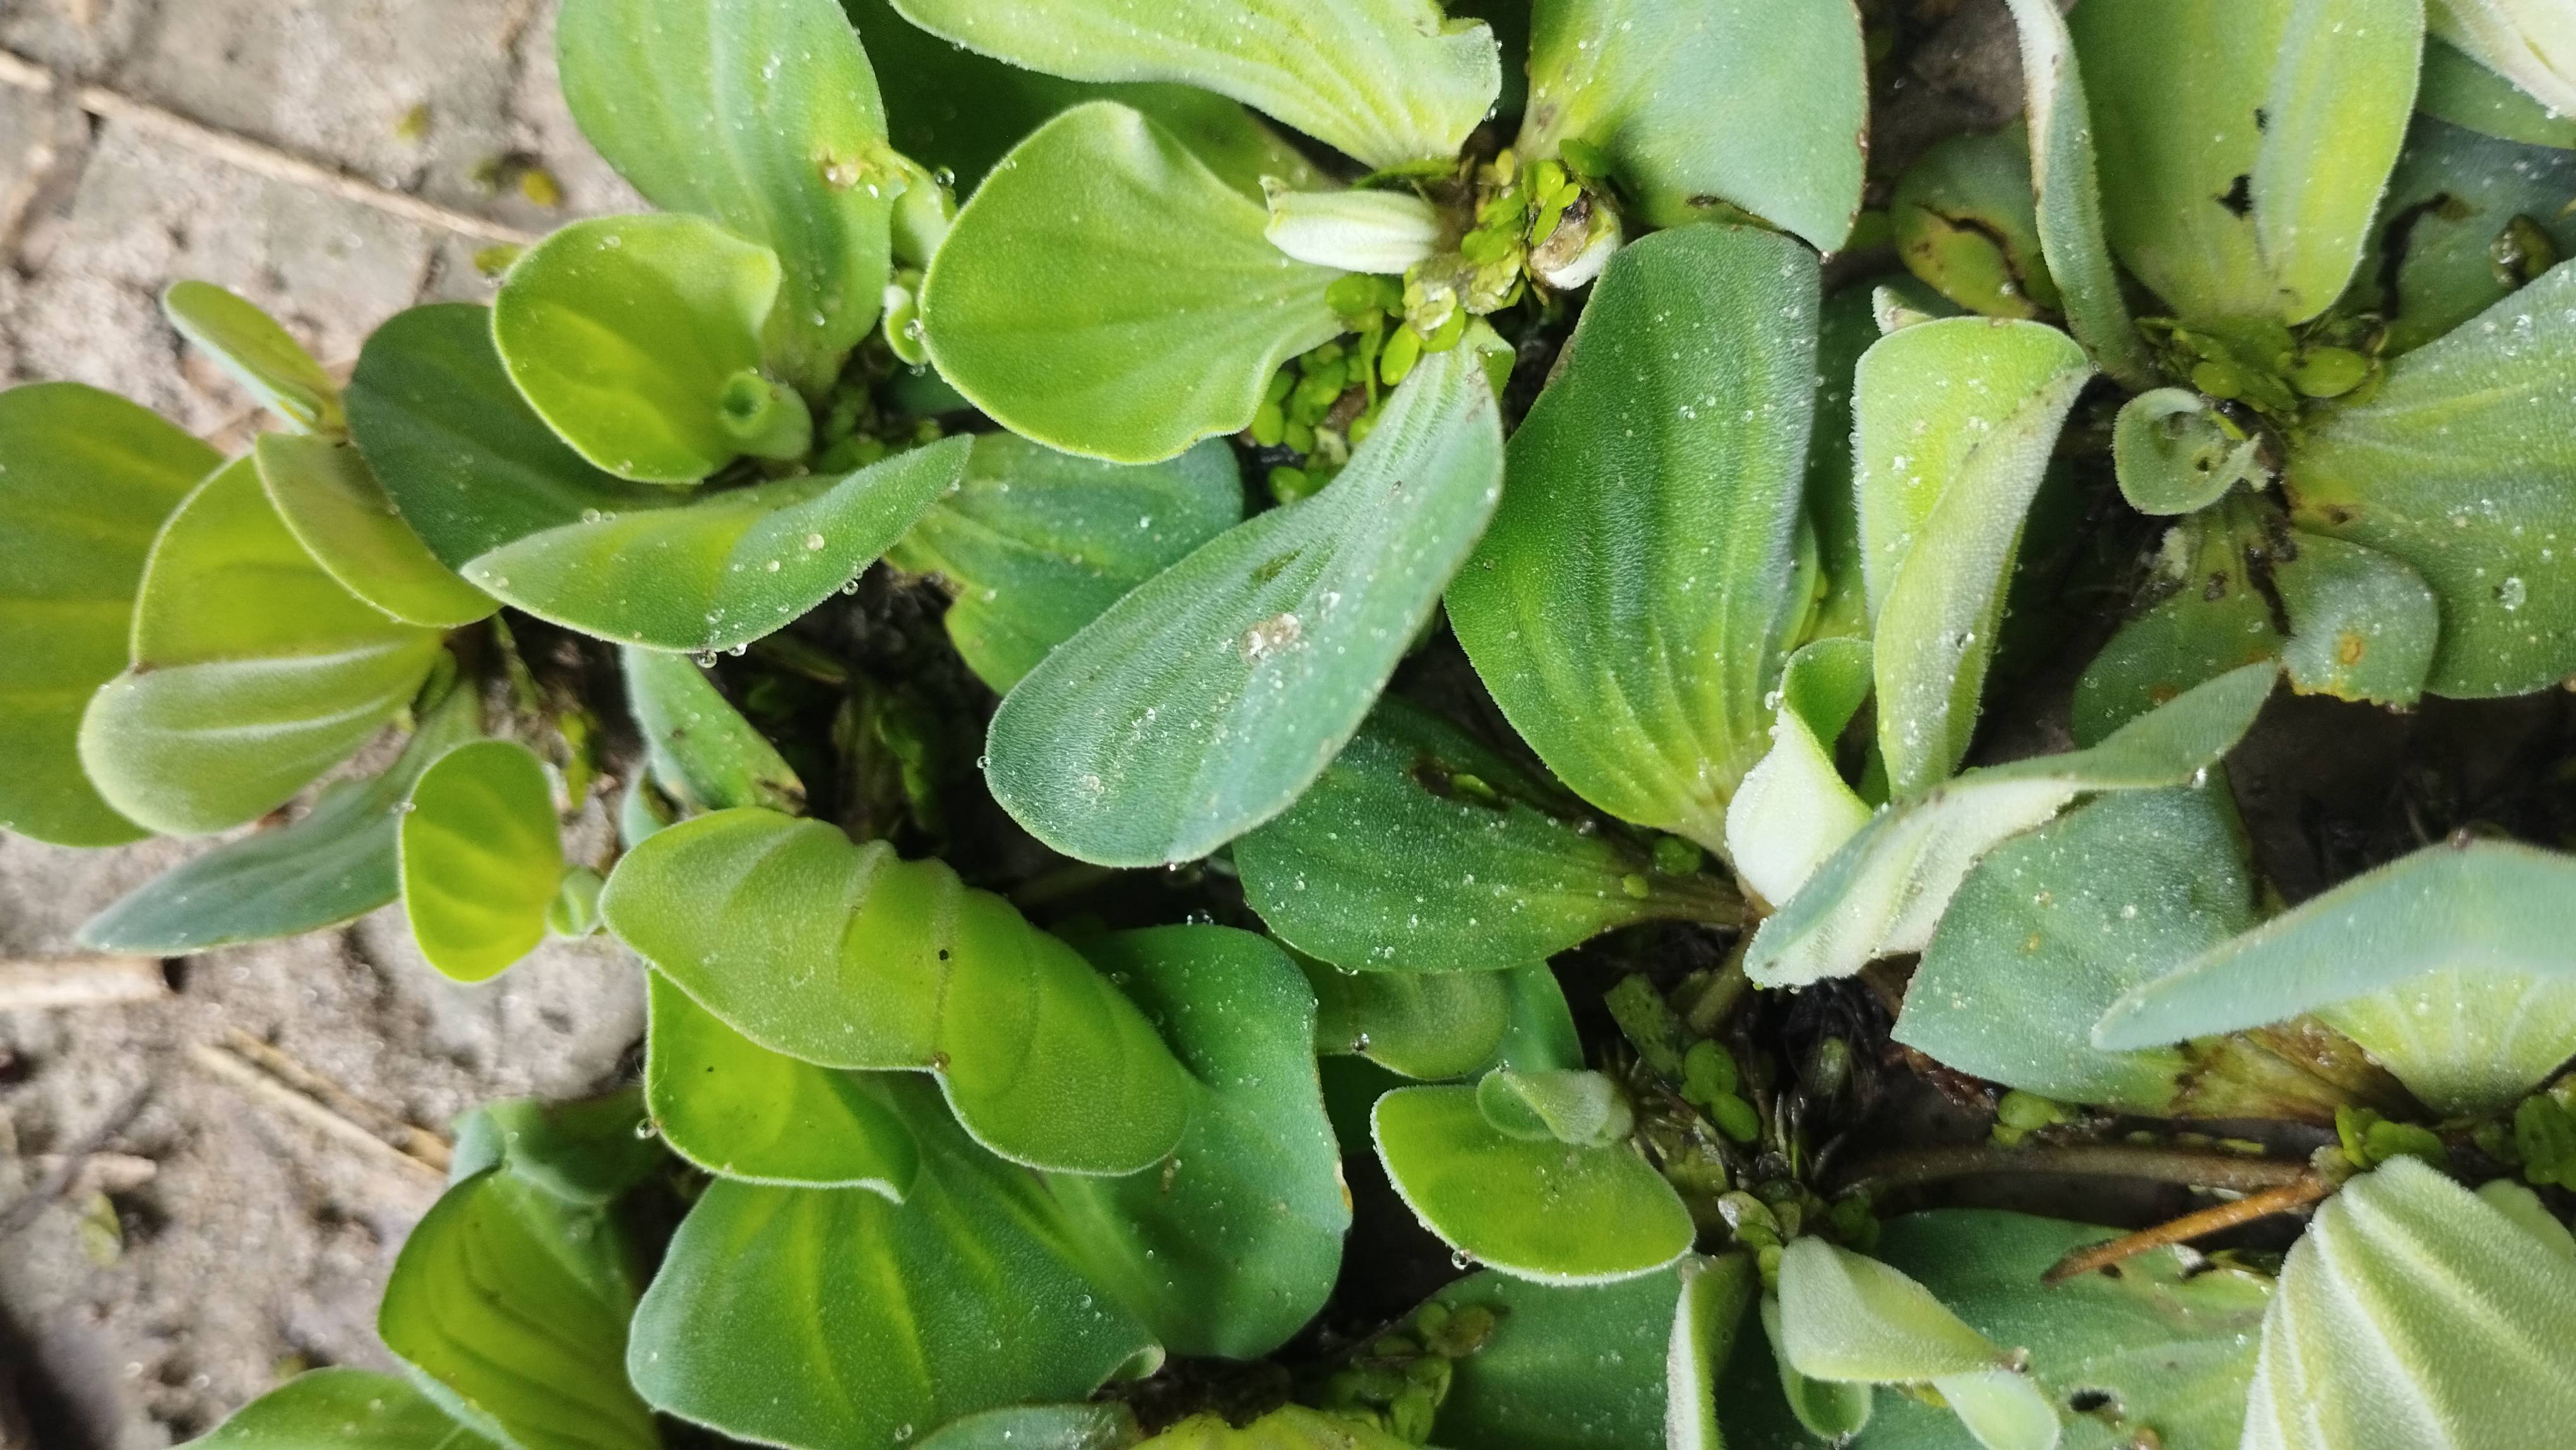
Species: Water Lettuce (Pistia stratiotes)